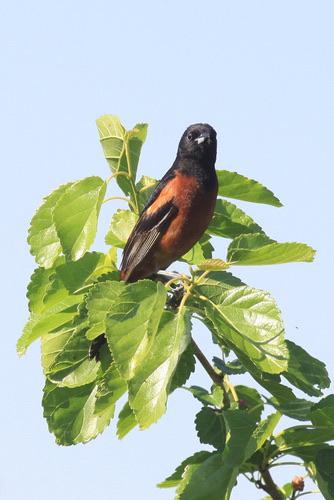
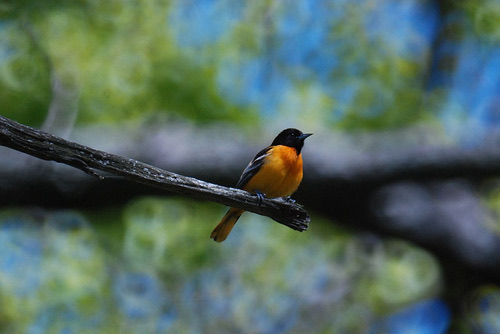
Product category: misc
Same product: yes